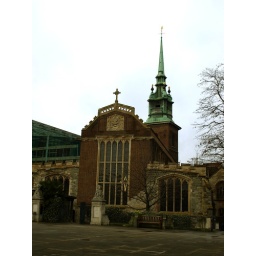
All Hallows by the tower, medieval with post war reconstruction. View of church from tower hill.